Siegfried Sassoon

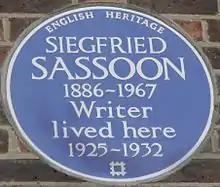
Blue plaque, 23 Campden Hill Square, London

On 11 November 1985, Sassoon was among 16 Great War poets commemorated on a slate stone unveiled in Westminster Abbey's Poet's Corner. The inscription on the stone was taken from Wilfred Owen's "Preface" to his poems and reads: "My subject is War, and the pity of War. The Poetry is in the pity."